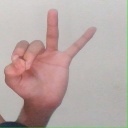
अक्षर: ण